Edelgave

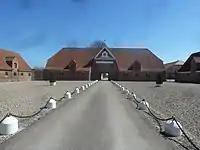
Avlsgården: The large barn with the gateway as seen from the courtyard

The main building is located on the west side of a larger courtyard which is surrounded by farm buildings ("Avlsgården") on its three other sides. The farm buildings mostly date from 1866 but integrate remains of the Bjelke's original half-timbered farm buildings. The man building is listed. The farm buildings are not listed. A driveway lined by white-painted boulders runs across this courtyard.